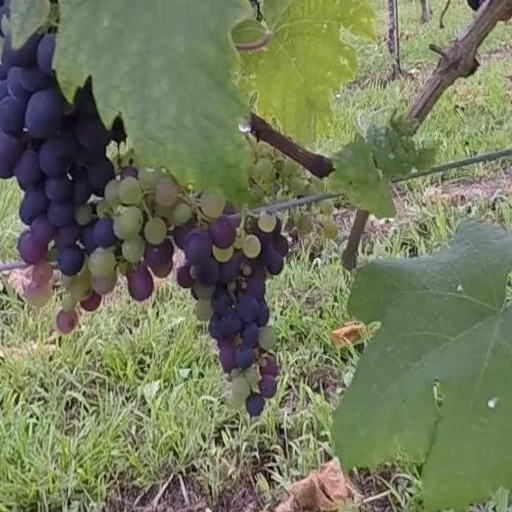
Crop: grape